Off (video game)

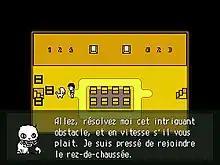
Gameplay screenshot of the original French version of "Off", in which the Judge is explaining a block puzzle to The Batter

The player (who is referred to directly) controls The Batter, a man in a baseball uniform on a mission to "purify the world". After receiving guidance from a talking cat called The Judge, The Batter makes his way through four Zones, killing malevolent spectres in order to purify the Zone. Each Zone is under the administration of a Zone Guardian. To purify the Zone, The Batter kills the Guardians as he progresses. After each Zone is purified, scenes of a sick boy named Hugo are shown, implying a connection to the Zone.